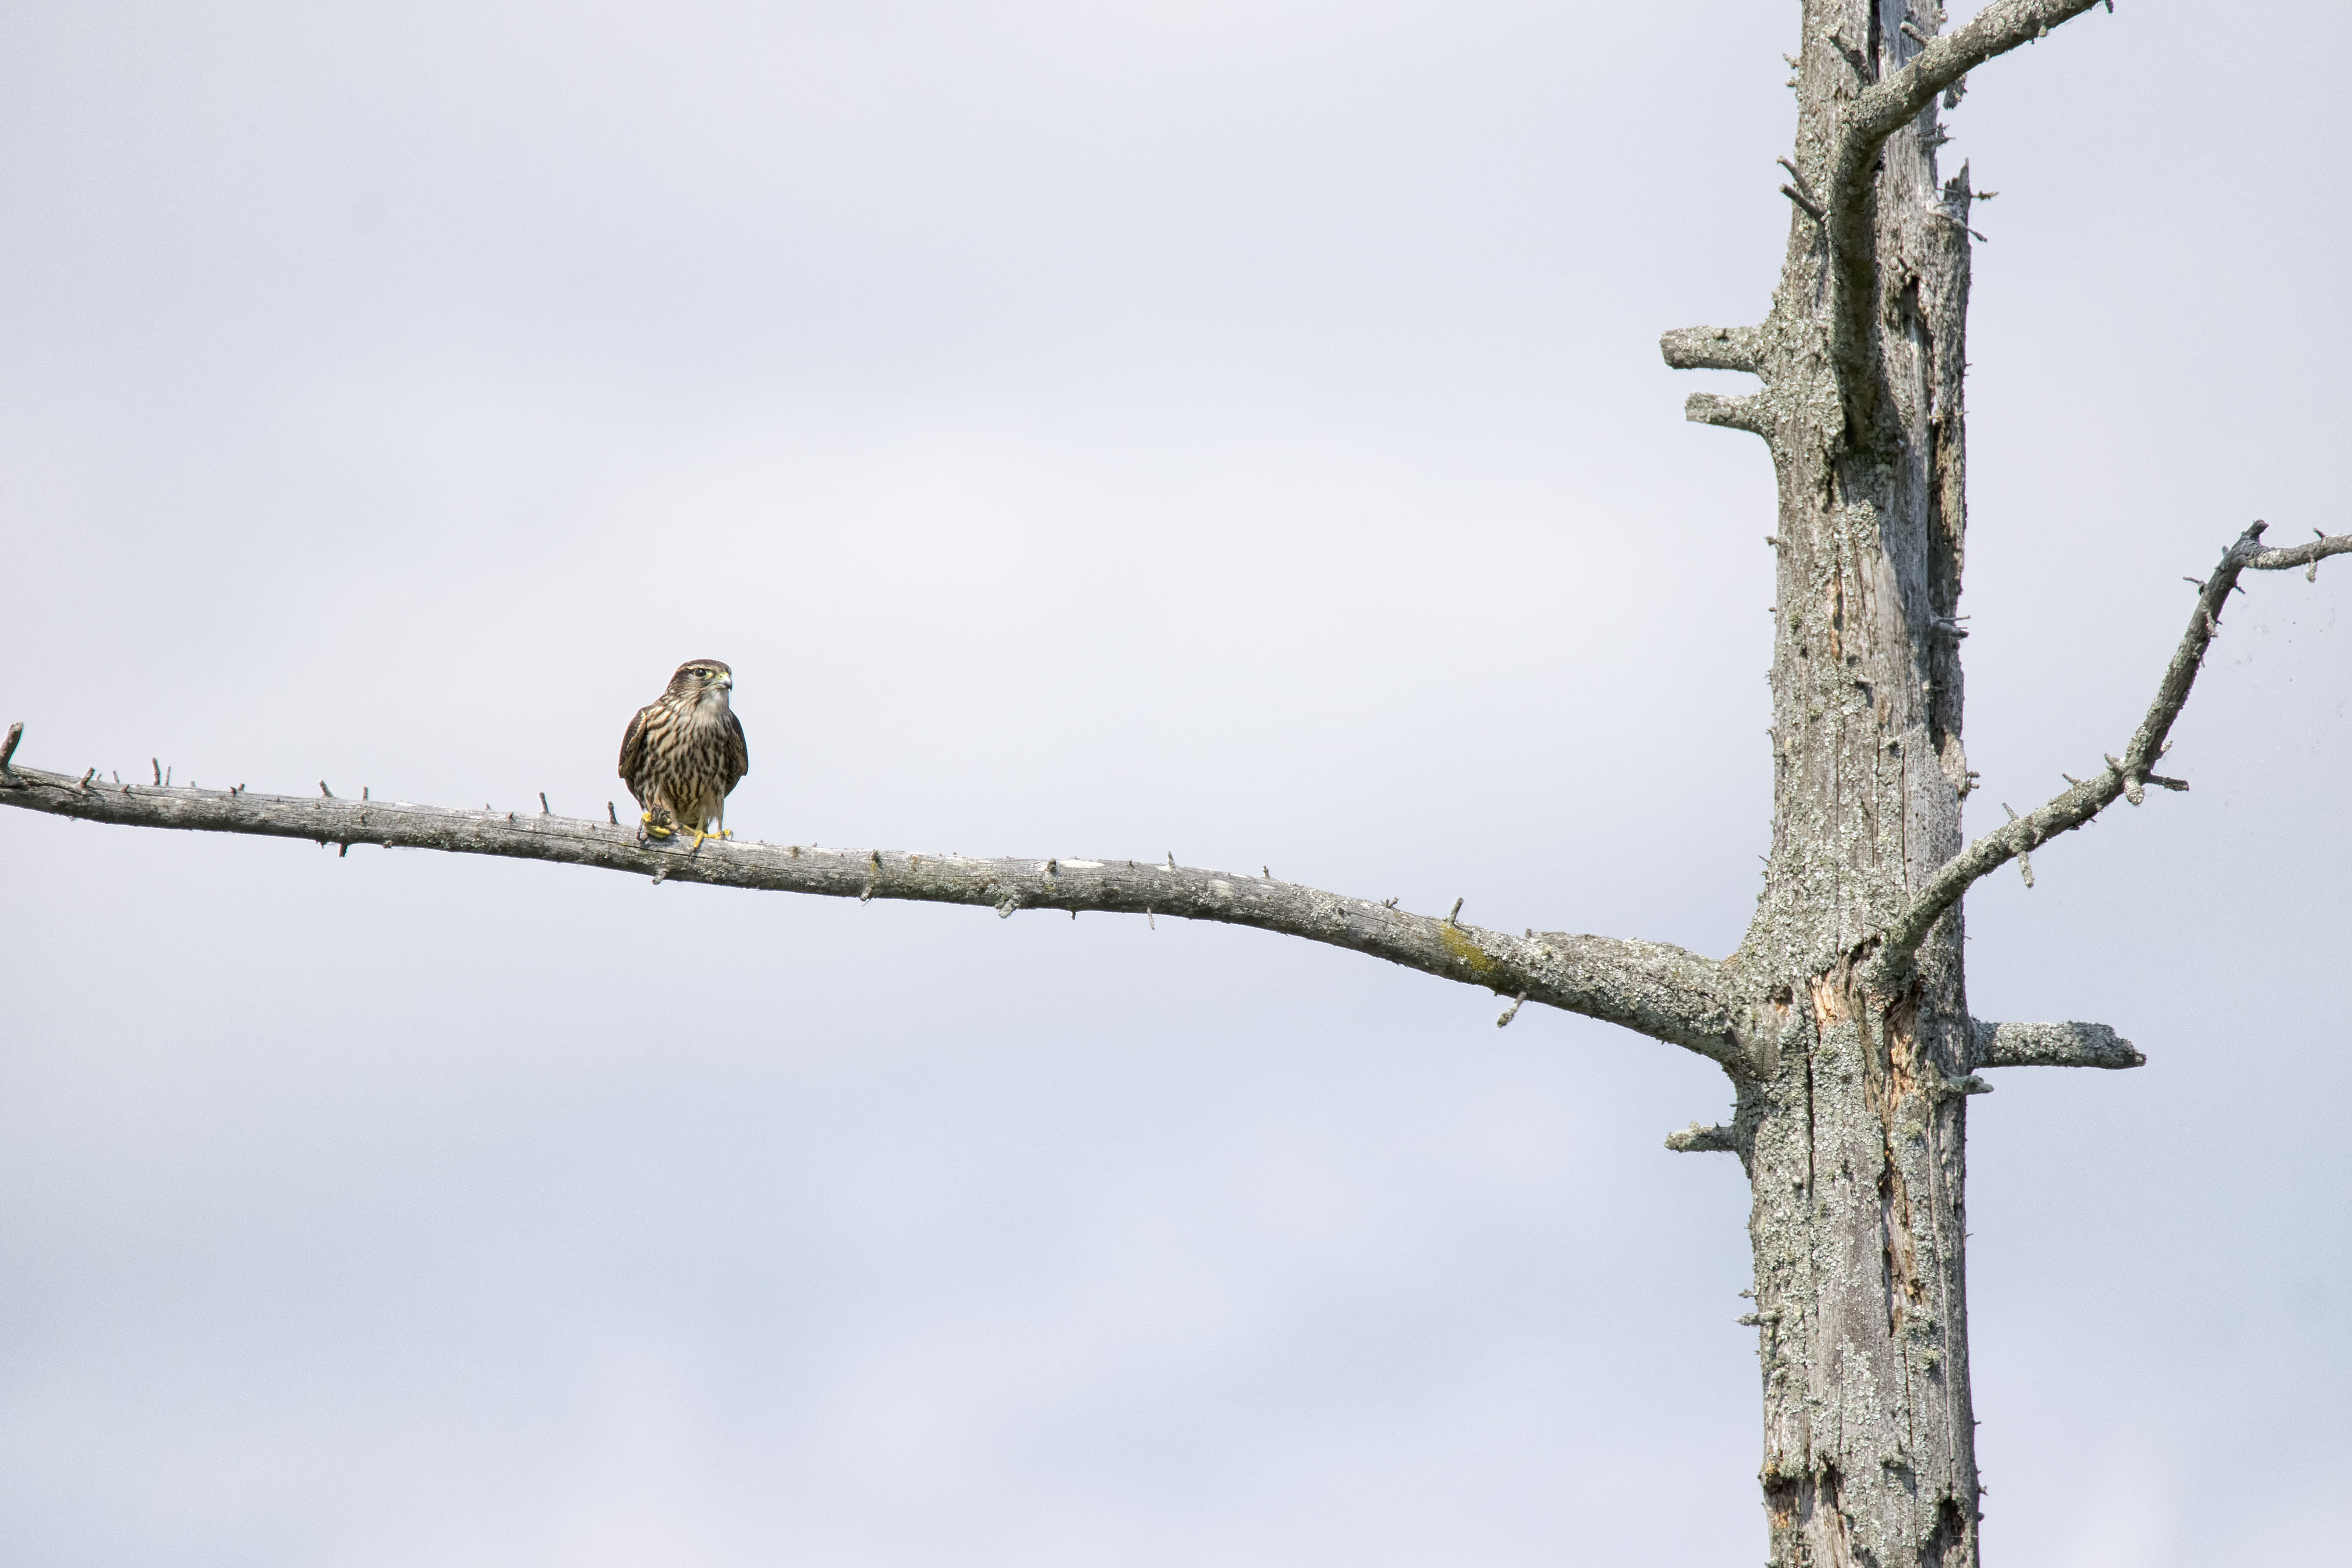
tree, branch, winter, bird, fauna, twig, canada, vertebrate, quebec, sherbrooke, oiseau, faucon, merillon, merlin, perching bird